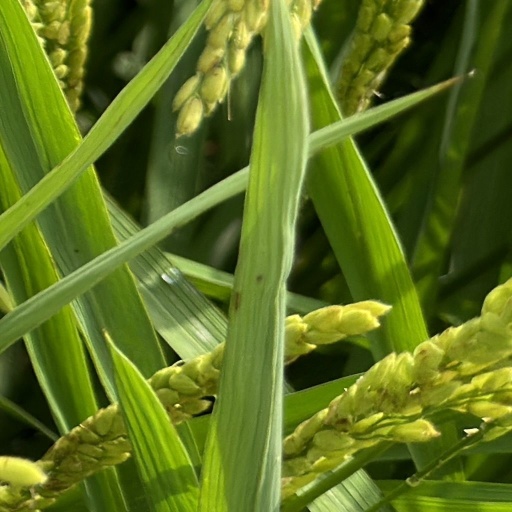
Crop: rice